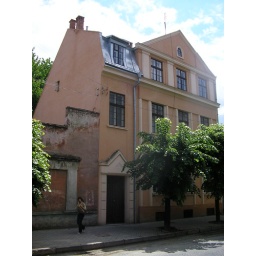
cute house in Chernivtsi, Ukraine